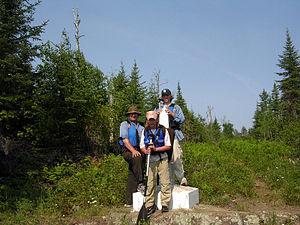
Le portage de la Hauteur des Terres est un sentier de Portage situé sur la frontière entre le Canada et les États-Unis, qui franchit le partage des eaux laurentien entre les deux bassins versants se dirigeant vers l'océan Arctique ou l'océan Atlantique. Il est situé sur la route frontalière des Voyageurs, qui permettait au XVIIIᵉ et XIXᵉ siècles de relier Montréal à Winnipeg en canot pour la traite des fourrures. Il a été utilisé durant plusieurs siècles par les Amérindiens comme route commerciale et ensuite par les voyageurs comme route d'accès aux postes de traite des fourrures de l'Ouest canadien. Il est ensuite devenu une partie de la frontière entre l'Amérique du Nord britannique et des États-Unis à la suite de la Guerre d'indépendance des États-Unis. Le portage a été inscrit au Registre national des lieux historiques et est reconnu comme site historique d'État par le Minnesota.